Number of the beast

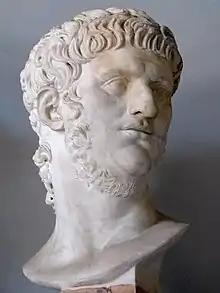
Bust of Nero at Musei Capitolini, Rome

Although Irenaeus (2nd century AD) affirmed the number to be 666 and reported several scribal errors of the number, theologians have doubts about the traditional reading because of the appearance of the figure 616 in the "Codex Ephraemi Rescriptus" (C; Paris—one of the four great uncial codices), as well as in the Latin version of Tyconius ("DCXVI", ed. Souter in the Journal of Theology, SE, April 1913), and in an ancient Armenian version (ed. Conybeare, 1907). Irenaeus knew about the 616 reading, but did not adopt it (Haer. V, 30) noting instead that those who spoke with the Apostle John (traditionally considered the author of the Book of Revelation) "face to face" said that the number was 666. In the 380s, correcting the existing Latin-language version of the New Testament (commonly referred to as the "Vetus Latina"), Jerome retained "666".